Cultivation theory

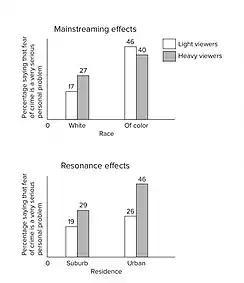
A representation of the effects of mainstreaming and resonance. Source: Adapted from Gerber et al., "The mainstreaming of America: Violence profile no. 11" "Journal of Communication", vol. 7 (1980), p. 16, Figure 2. Reprinted by permission of John Wiley & Sons, Ltd.

Mainstreaming, in the context of cultivation theory, refers to the process by which long-term exposure to consistent media messages can lead to the shaping of a shared social reality among heavy viewers. TV viewers from disparate groups develop a common outlook of the world through exposure to the same images and labels, the effect being stronger among those whose TV viewing is more constant. Heavy viewers of television, for example, tend to perceive the world in ways that are more congruent with the portrayals and values depicted on television. As Gerbner and Gross noted, "Television's cultivation of shared conceptions and beliefs exerts a subtle but cumulative influence on the audience's judgments about reality". This theory underscores the idea that the media's repetitive messages can influence and shape the perceptions and attitudes of the audience, potentially leading to a more homogenized worldview among viewers who consume a steady diet of such content.